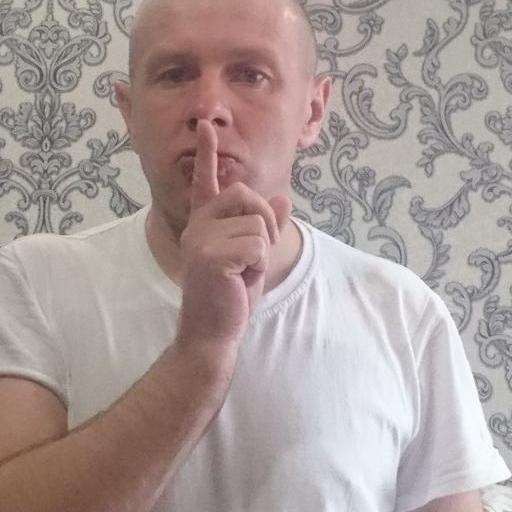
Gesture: mute